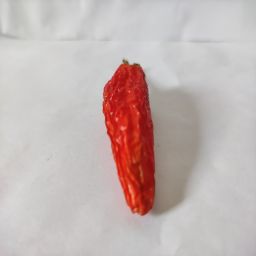
Crop: New Mexico Green Chile
Quality: Dried